Stan Bush

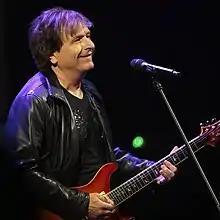

Stan Bush (born July 10, 1953) is an American singer-songwriter and rock musician. He is perhaps best-known for his song "The Touch", featured in the 1986 movie "".